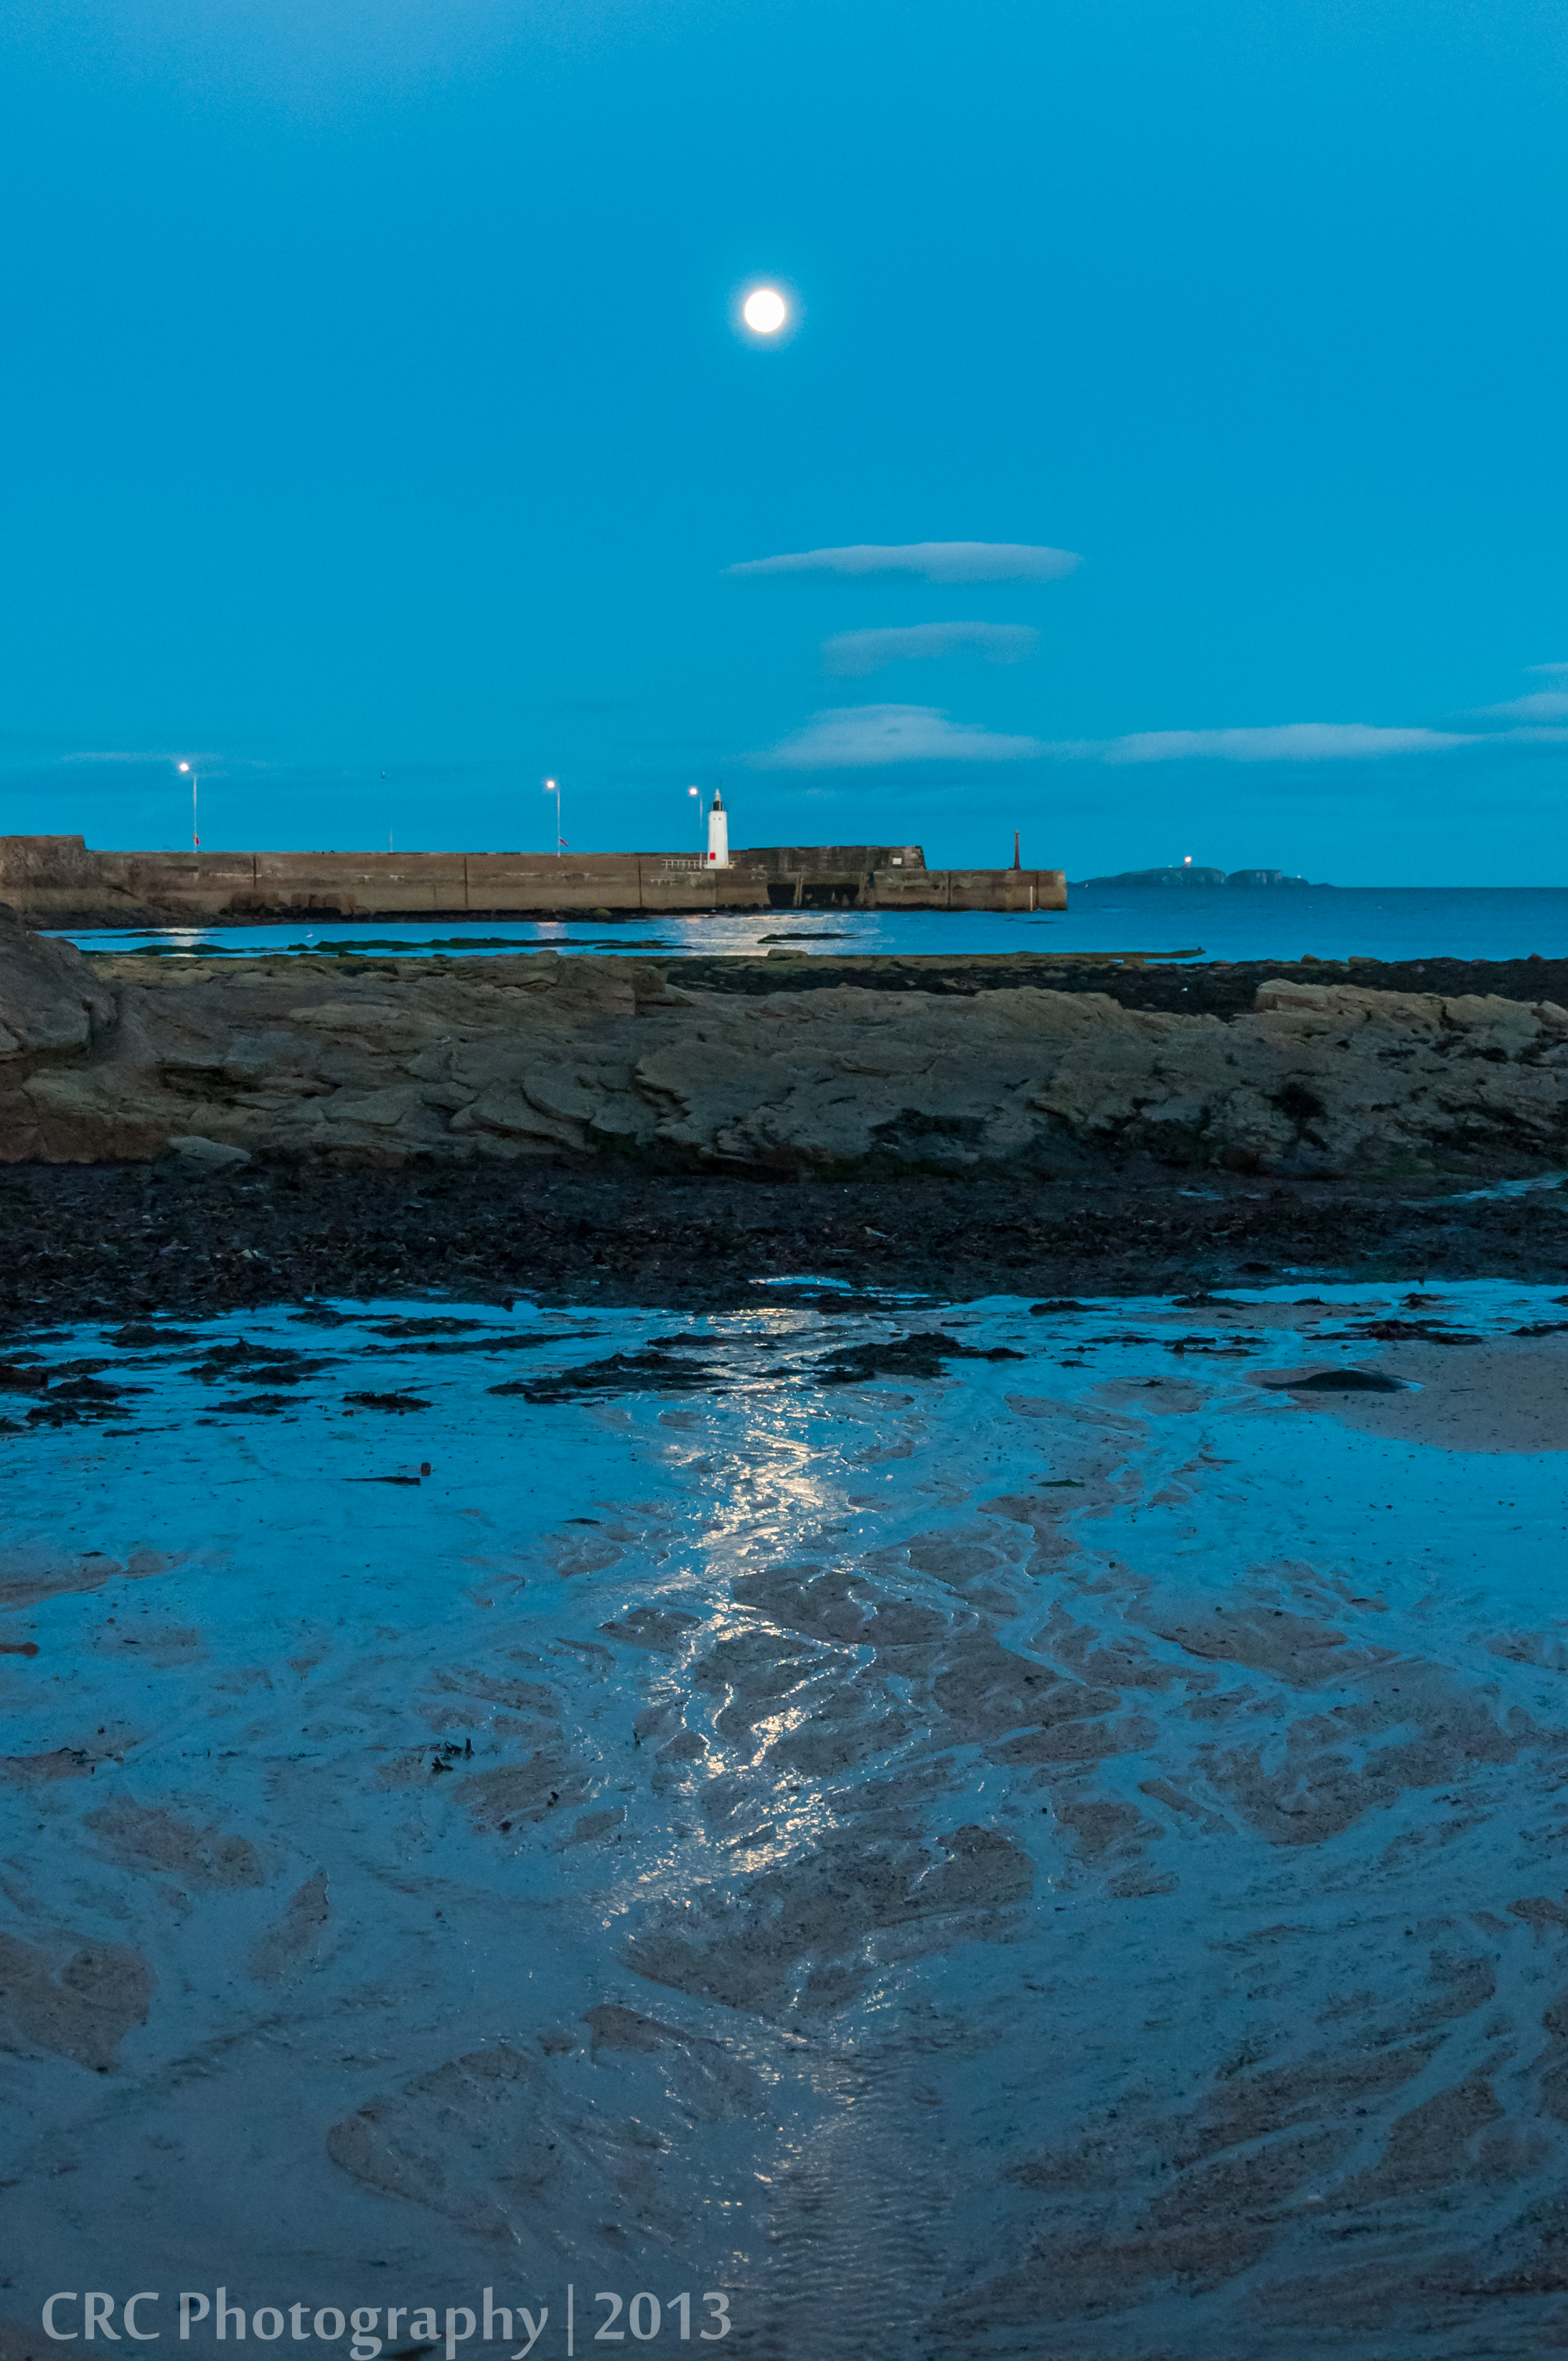
beach, sea, coast, water, sand, ocean, horizon, lighthouse, sky, night, shore, wave, dusk, underwater, evening, reflection, lagoon, bay, moon, body of water, rocks, uk, lunar, reflections, scotland, cape, wind wave